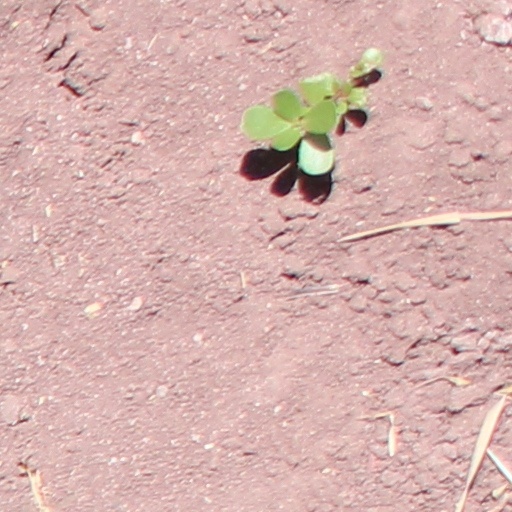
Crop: wheat